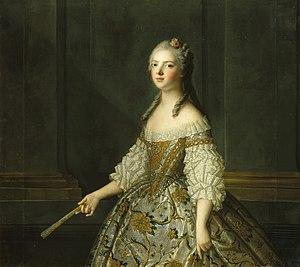
Marie Adélaïde de France (1732–1800), dite Madame Adélaïde, fille de Louis XV, en robe de cour tenant un éventail fermé dans la main droite Русский: Мария Аделаида Французская (1732–1800), известная как Мадам Аделаида, дочь Людовика XV, в придворном платье и держащей сложенный веер в правой руке